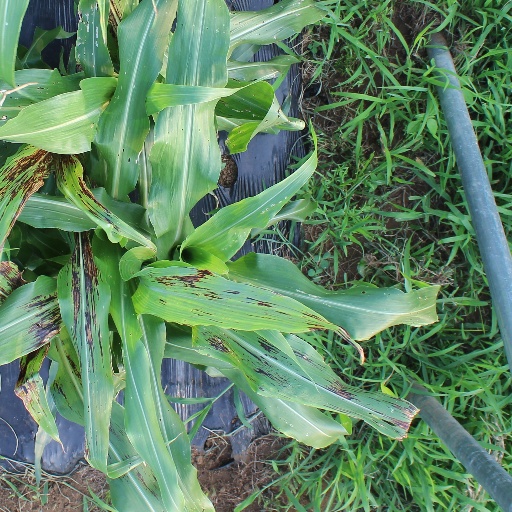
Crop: sorghum